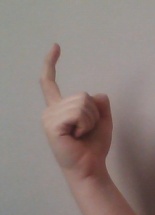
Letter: ra